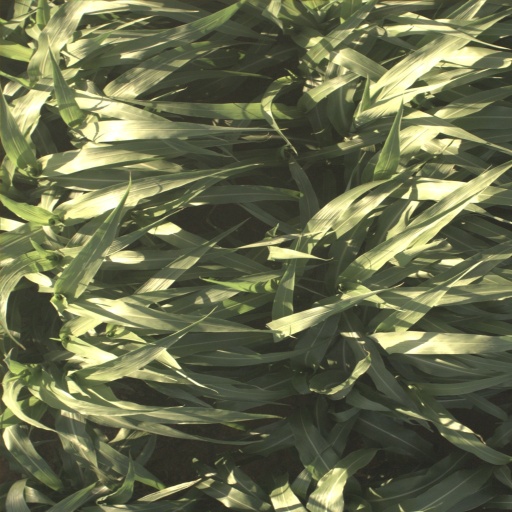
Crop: sorghum